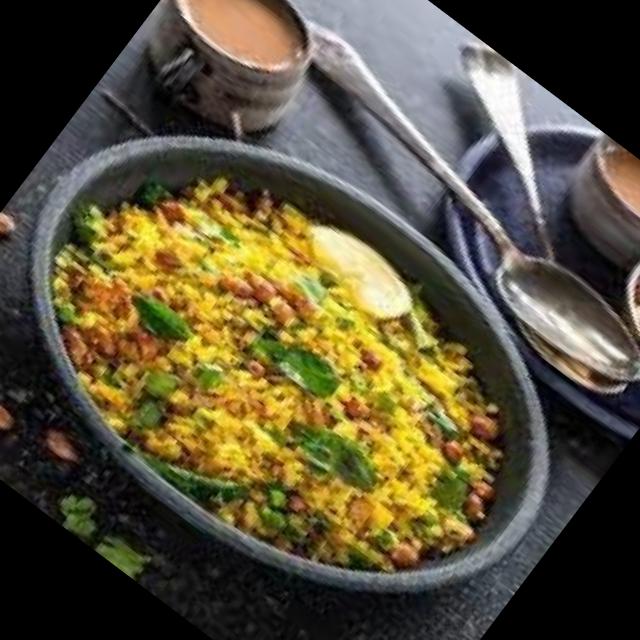
Dish: poha